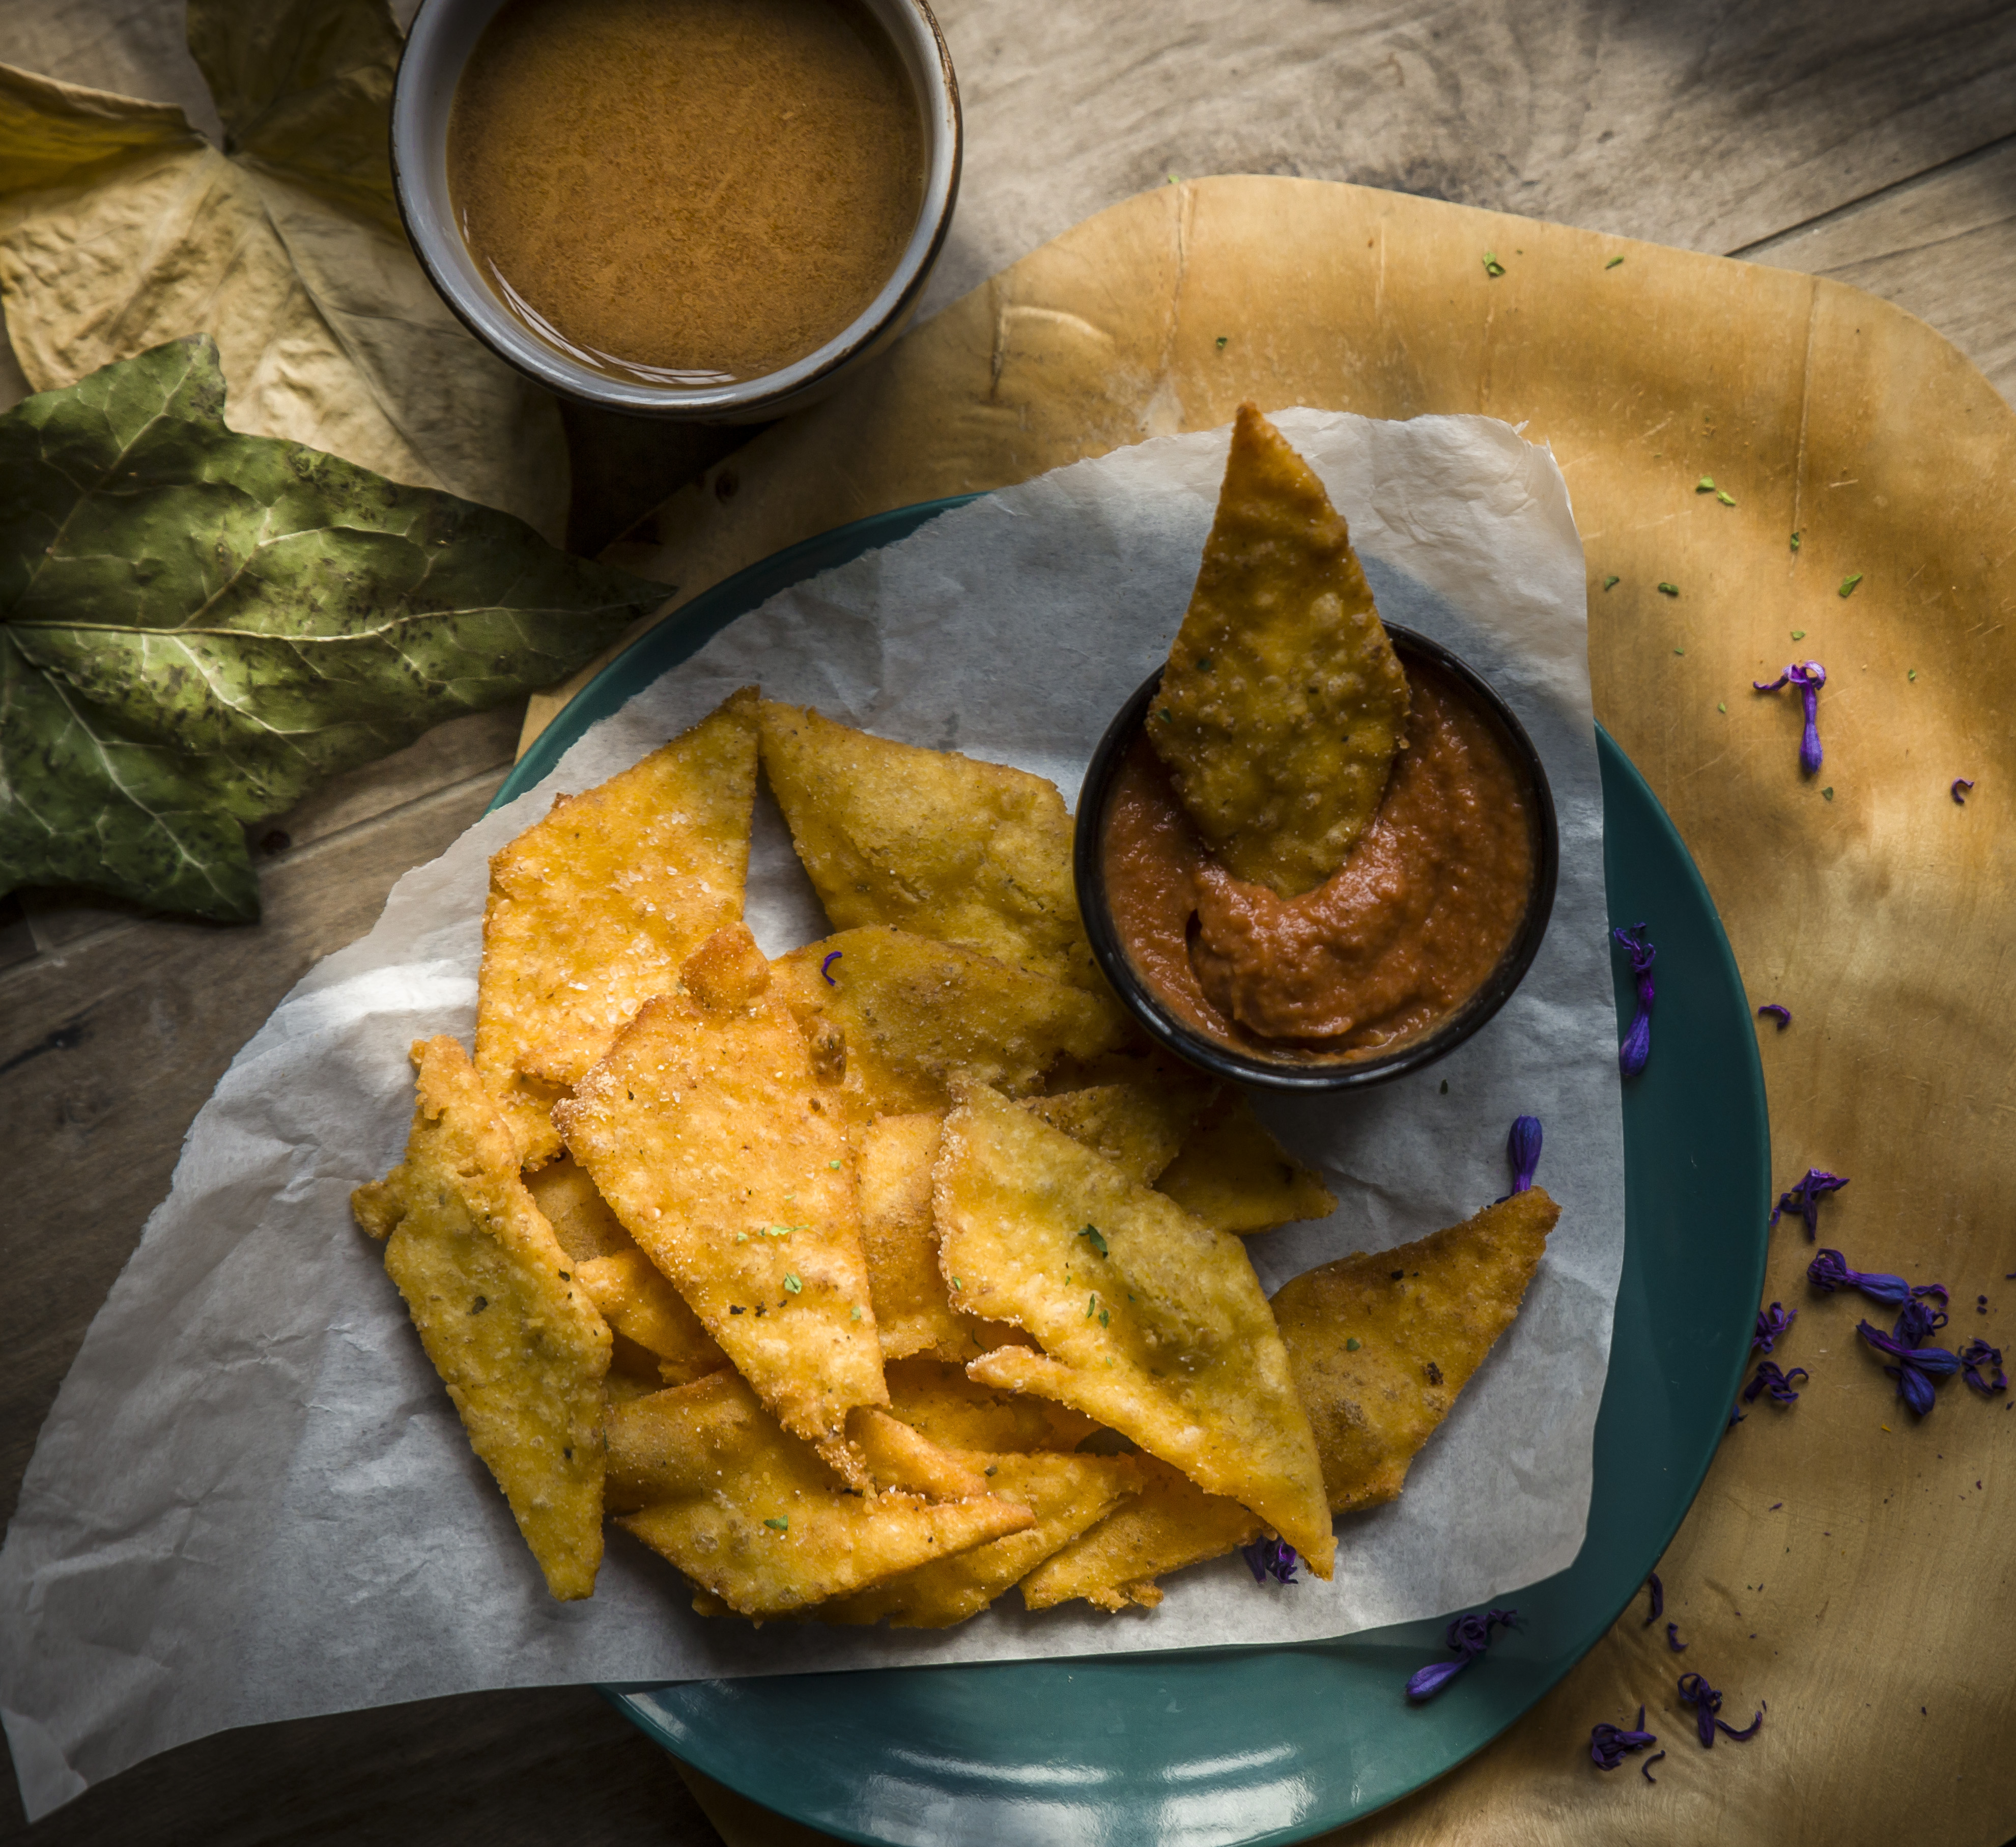
tortilla, chips, tasty, spicy, rustic, homemade, snack, plate, tomato, cream, food, tableware, ingredient, dishware, recipe, cuisine, dish, serveware, table, bowl, produce, condiment, fried food, dip, finger food, fast food, wood, comfort food, totopo, platter, chutney, tea, triangle, corn chip, masala, Wheat germ oil, breakfast, Latin american food, delicacy, meal, mexican food, Papadum, side dish, baked goods, mixing bowl, garam masala, indian cuisine, herb, frying, tablecloth, pattern, sauces, kitchen utensil, junk food, British cuisine, tortilla chip, american food, vegan nutrition, nachos, still life photography, vegetarian food